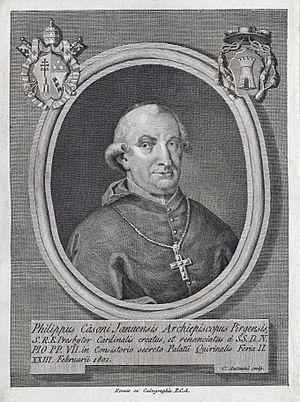
Filippo Casoni, né le 6 mars 1733 à Sarzana en Ligurie et mort le 9 octobre 1811 à Rome, est un cardinal italien du XIXᵉ siècle.